Beverly Hills Ninja

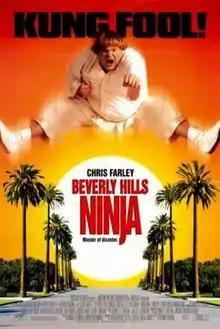
Theatrical release poster

Beverly Hills Ninja is a 1997 American martial arts slapstick comedy film directed by Dennis Dugan, written by Mark Feldberg and Mitch Klebanoff. The film stars Chris Farley, Nicollette Sheridan, Nathaniel Parker, with Chris Rock, and Robin Shou. The main plot revolves around Haru (portrayed by Farley), a white orphan boy who is found by a clan of ninjas as an infant in an abandoned treasure chest and is raised by them.